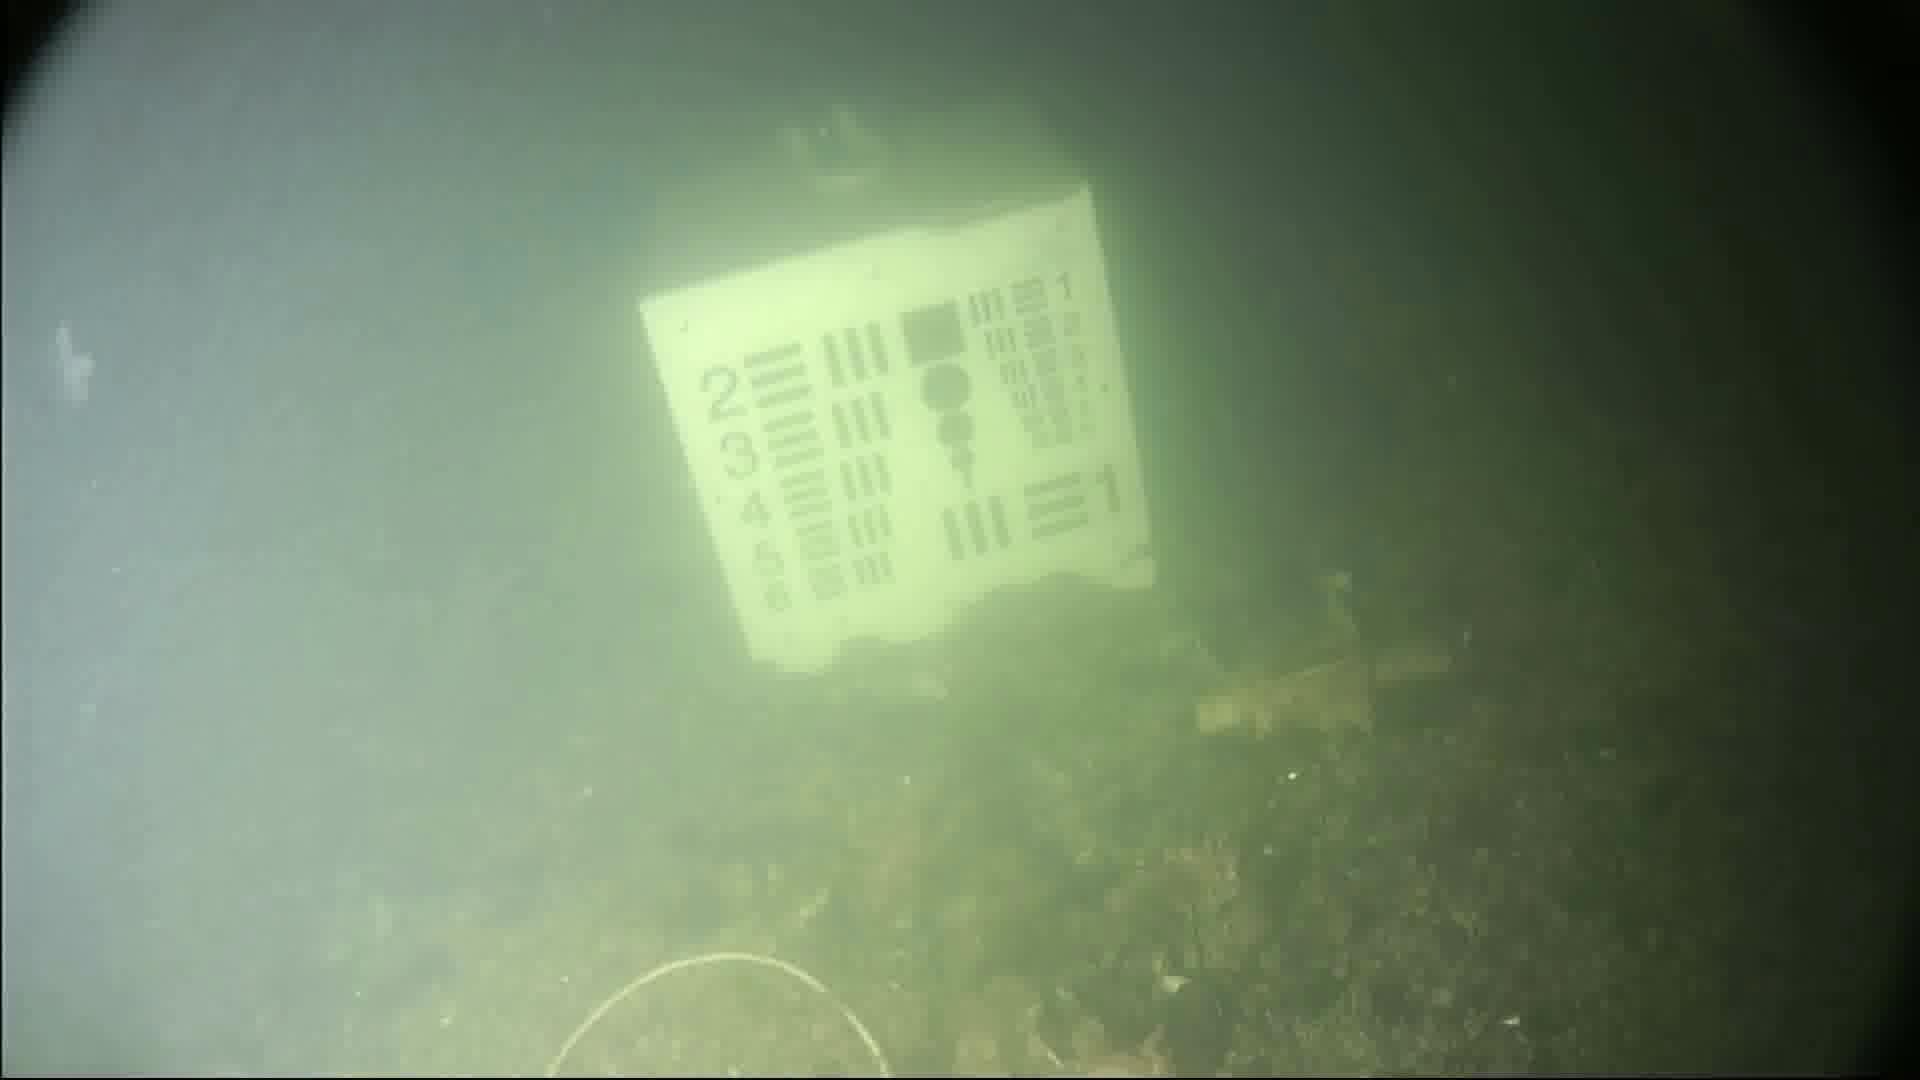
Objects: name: jellyfish